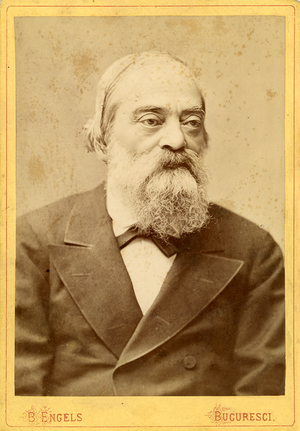
L’élection au trône de Roumanie de 1866 se produit après la déposition du prince Alexandre Jean Cuza ; elle poursuit l'objectif de donner aux principautés unies de Moldavie et de Valachie un nouveau souverain.